Cephalus (son of Deione/Deioneus)

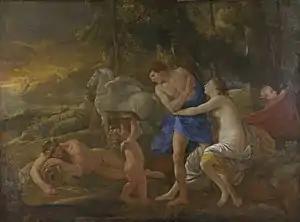
"Cephalus and Eos", by Nicolas Poussin (circa 1630)

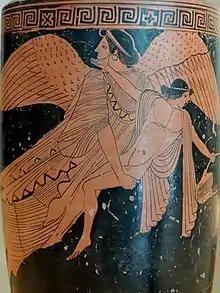
Eos carries off Cephalus, on an Attic red-figure "lekythos", ca. 470–460 BCE

In Greek mythology, Cephalus (Ancient Greek: Κέφαλος "Kephalos") is a Aeolian prince, the son of Deion/Deioneos, ruler of Phocis, and Diomede, and grandson of Aeolus. He was one of the lovers of the dawn goddess Eos.